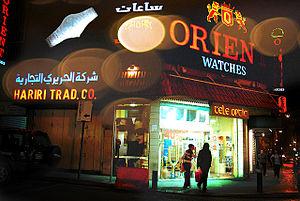
La rue Hamra est une des rues les plus célèbres de Beyrouth, la capitale du Liban. Par extension, le nom désigne aujourd'hui l'ensemble du quartier environnant, à l'ouest de la ville, qui fait partie du district de Ras Beyrouth.